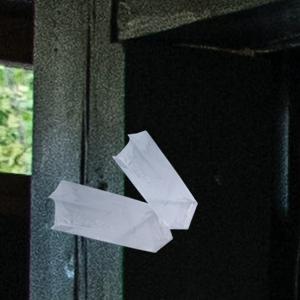
Label: plasticbags